James Brothers' House and Farm

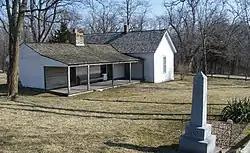
James Brothers' House and Farm, March 2010

James Brothers' House and Farm, also known as the Birthplace of Jesse James, is a historic home and farm complex located near Kearney, Clay County, Missouri. The original log section of the farmhouse was built about 1822; it was later enlarged with a wood-frame addition to form a "T"-plan dwelling. The James Brothers' House is significant as the birthplace of Jesse James and Frank James and has been selected as the most important site related to the James Brothers in Missouri. In 1974 Clay County, Missouri, bought it. The county operates the site as a house museum and historic site.